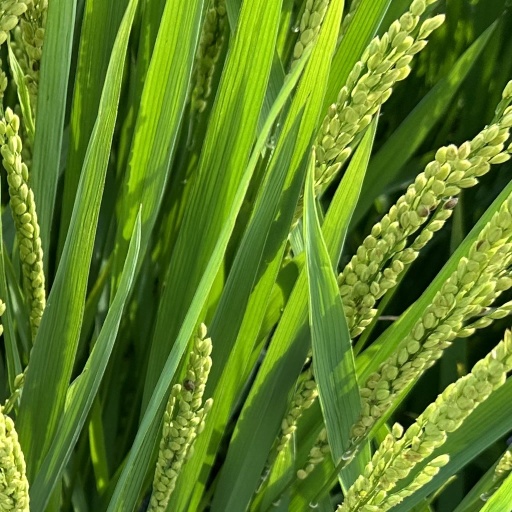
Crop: rice